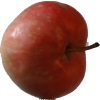
Label: Apple 10